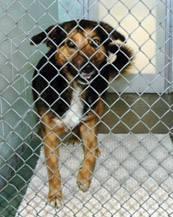
dog